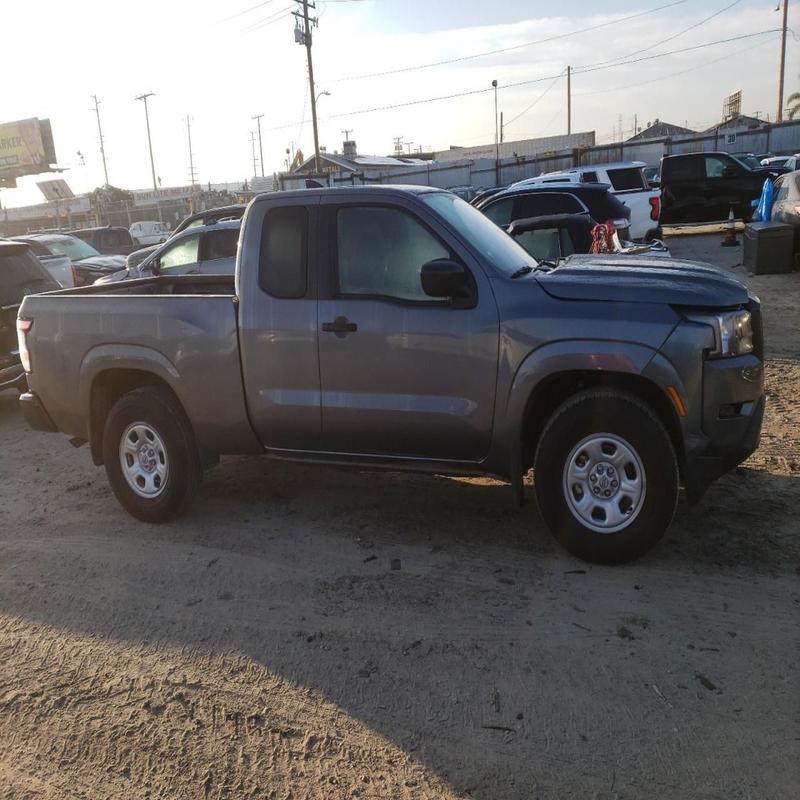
Aucun dommage détecté.
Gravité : aucun